One on One (2014 film)

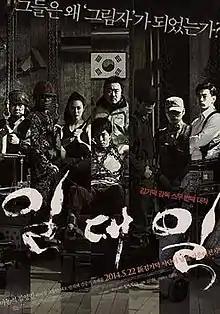

One on One is a 2014 South Korean film directed by Kim Ki-duk. It was the opening film of the 11th Venice Days sidebar at the 71st Venice International Film Festival.